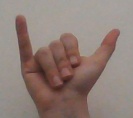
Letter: ya